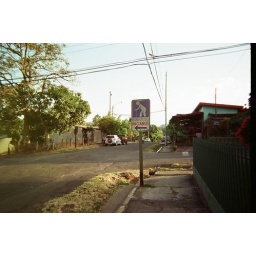
Here starts the disposable shots from Costa Rica! This sign was for the old person house by my house.